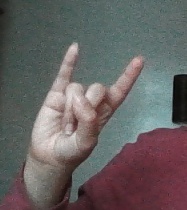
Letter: la